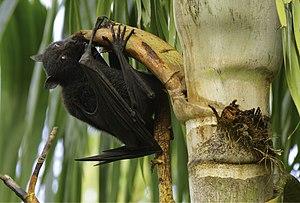
Le virus Lyssavirus de la chauve-souris australienne a été isolé pour la première fois en juillet 1996 chez un jeune Renard volant noir collecté à Ballina, en Nouvelles Galles du Sud. Il est parfois transmissible à l'être humain, chez qui il provoque paralysie, délire, convulsions et mort.